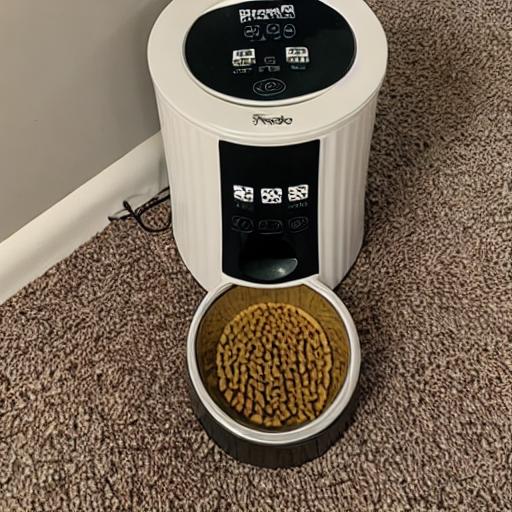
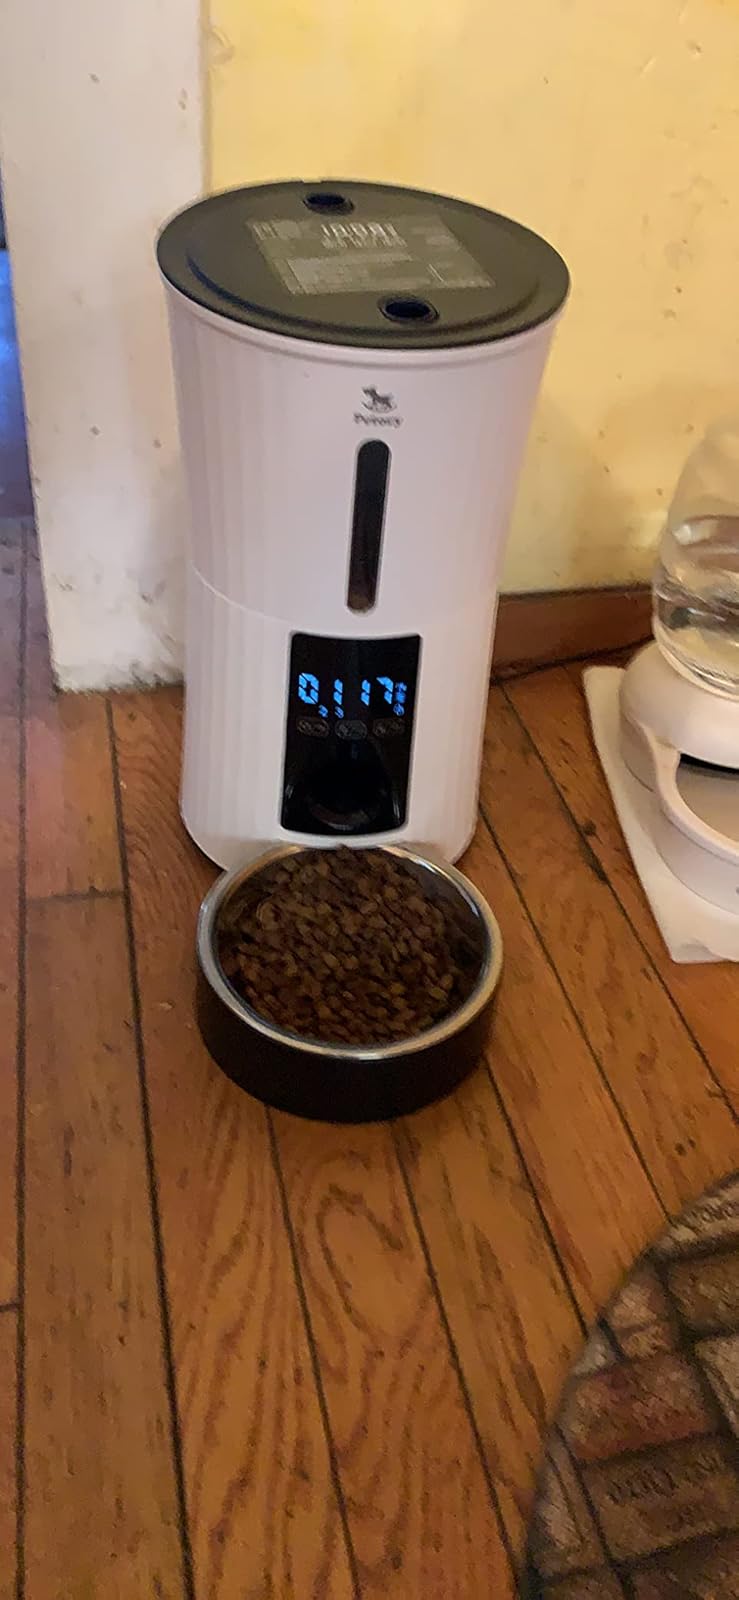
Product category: items_feeder
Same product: no